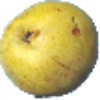
Label: pear_monster